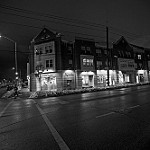
Label: B & W